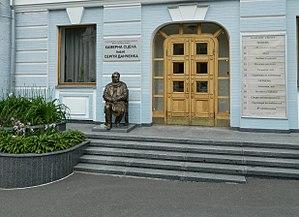
Kyiv. Dramatique National Théâtre académique nommé d'après Ivan Franko. Chambre scène appelée Sergei Dantchenko